Andronikos Kantakouzenos (1553–1601)

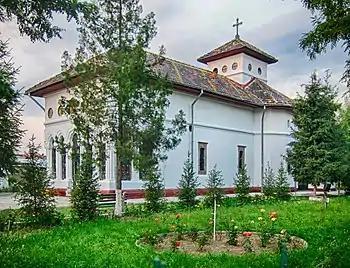
Banului Church, built by Kantakouzenos in Buzău

As noted by Cazacu, Kantakouzenos again took a Wallachian boyar's title in November 1592, when a "firman" of the Sublime Porte imposed him as "Ban" of Oltenia, under Alexander the Wicked; he was simultaneously a "Ban" of Moldavia, under Aaron. He was the first-ever "Ban" to be appointed directly by a Sultan, showing both the "tight[ening] of Ottoman control" and Andronikos' "enormous prestige". Various Turkish records of ca. 1592 refer to Andronikos as "Mihaloğlu Derviş" ("The Dervish Son of Michael"), which may indicate that he was a widower, or had separated from Irene and had withdrawn into contemplative life. These may also be supported up by a later mention of an "Andrew the Monk", former "Ban" of Oltenia. Known locally as "Andronie", Kantakouzenos was a patron of the Byzantine Patriarchate and the Wallachian Church, noted as the "ktitor" of Banului Church, Buzău. Before May 1592, he had also founded an adjacent monastery called Dușca, which he had dedicated to the Greek monks of Dousiko. Researcher Dimitrie Gh. Ionescu notes that, throughout Andronikos' life, the establishment was only a small "metochion" served by two monks. It served to administer the local estate, including mills donated by Michael and villages pushed into serfdom in "dubious circumstances, tolerated by the prince." In time, Dușca became the town's second-most important religious institution, after the local bishopric.